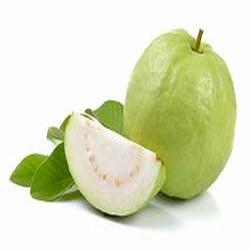
Label: Guava